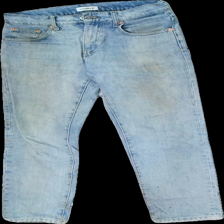
View: front
Type: Jeans
Category: Ladies
Brand: Not in the list
Brand text on label: woodbird
Colors: Blue
Material: 100% cotton
Cut: Regular
Season: All
Trend: Denim
Stains: Major
Damage: fläckar över hela
Damage 2: fläckar över hela
Price range: <50
Recommended usage: Export
Description: blå jeans med bruna stora fläckar över hela byxorna